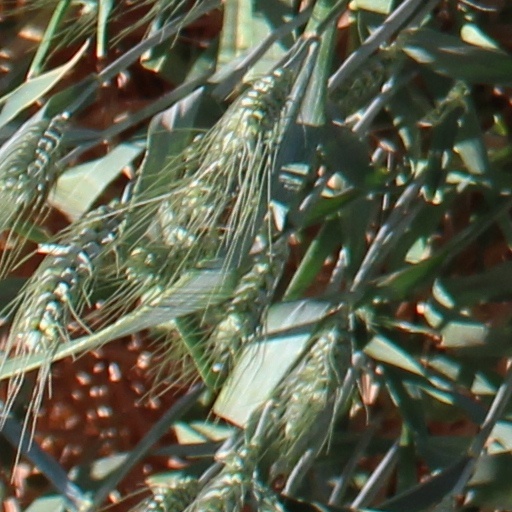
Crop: wheat